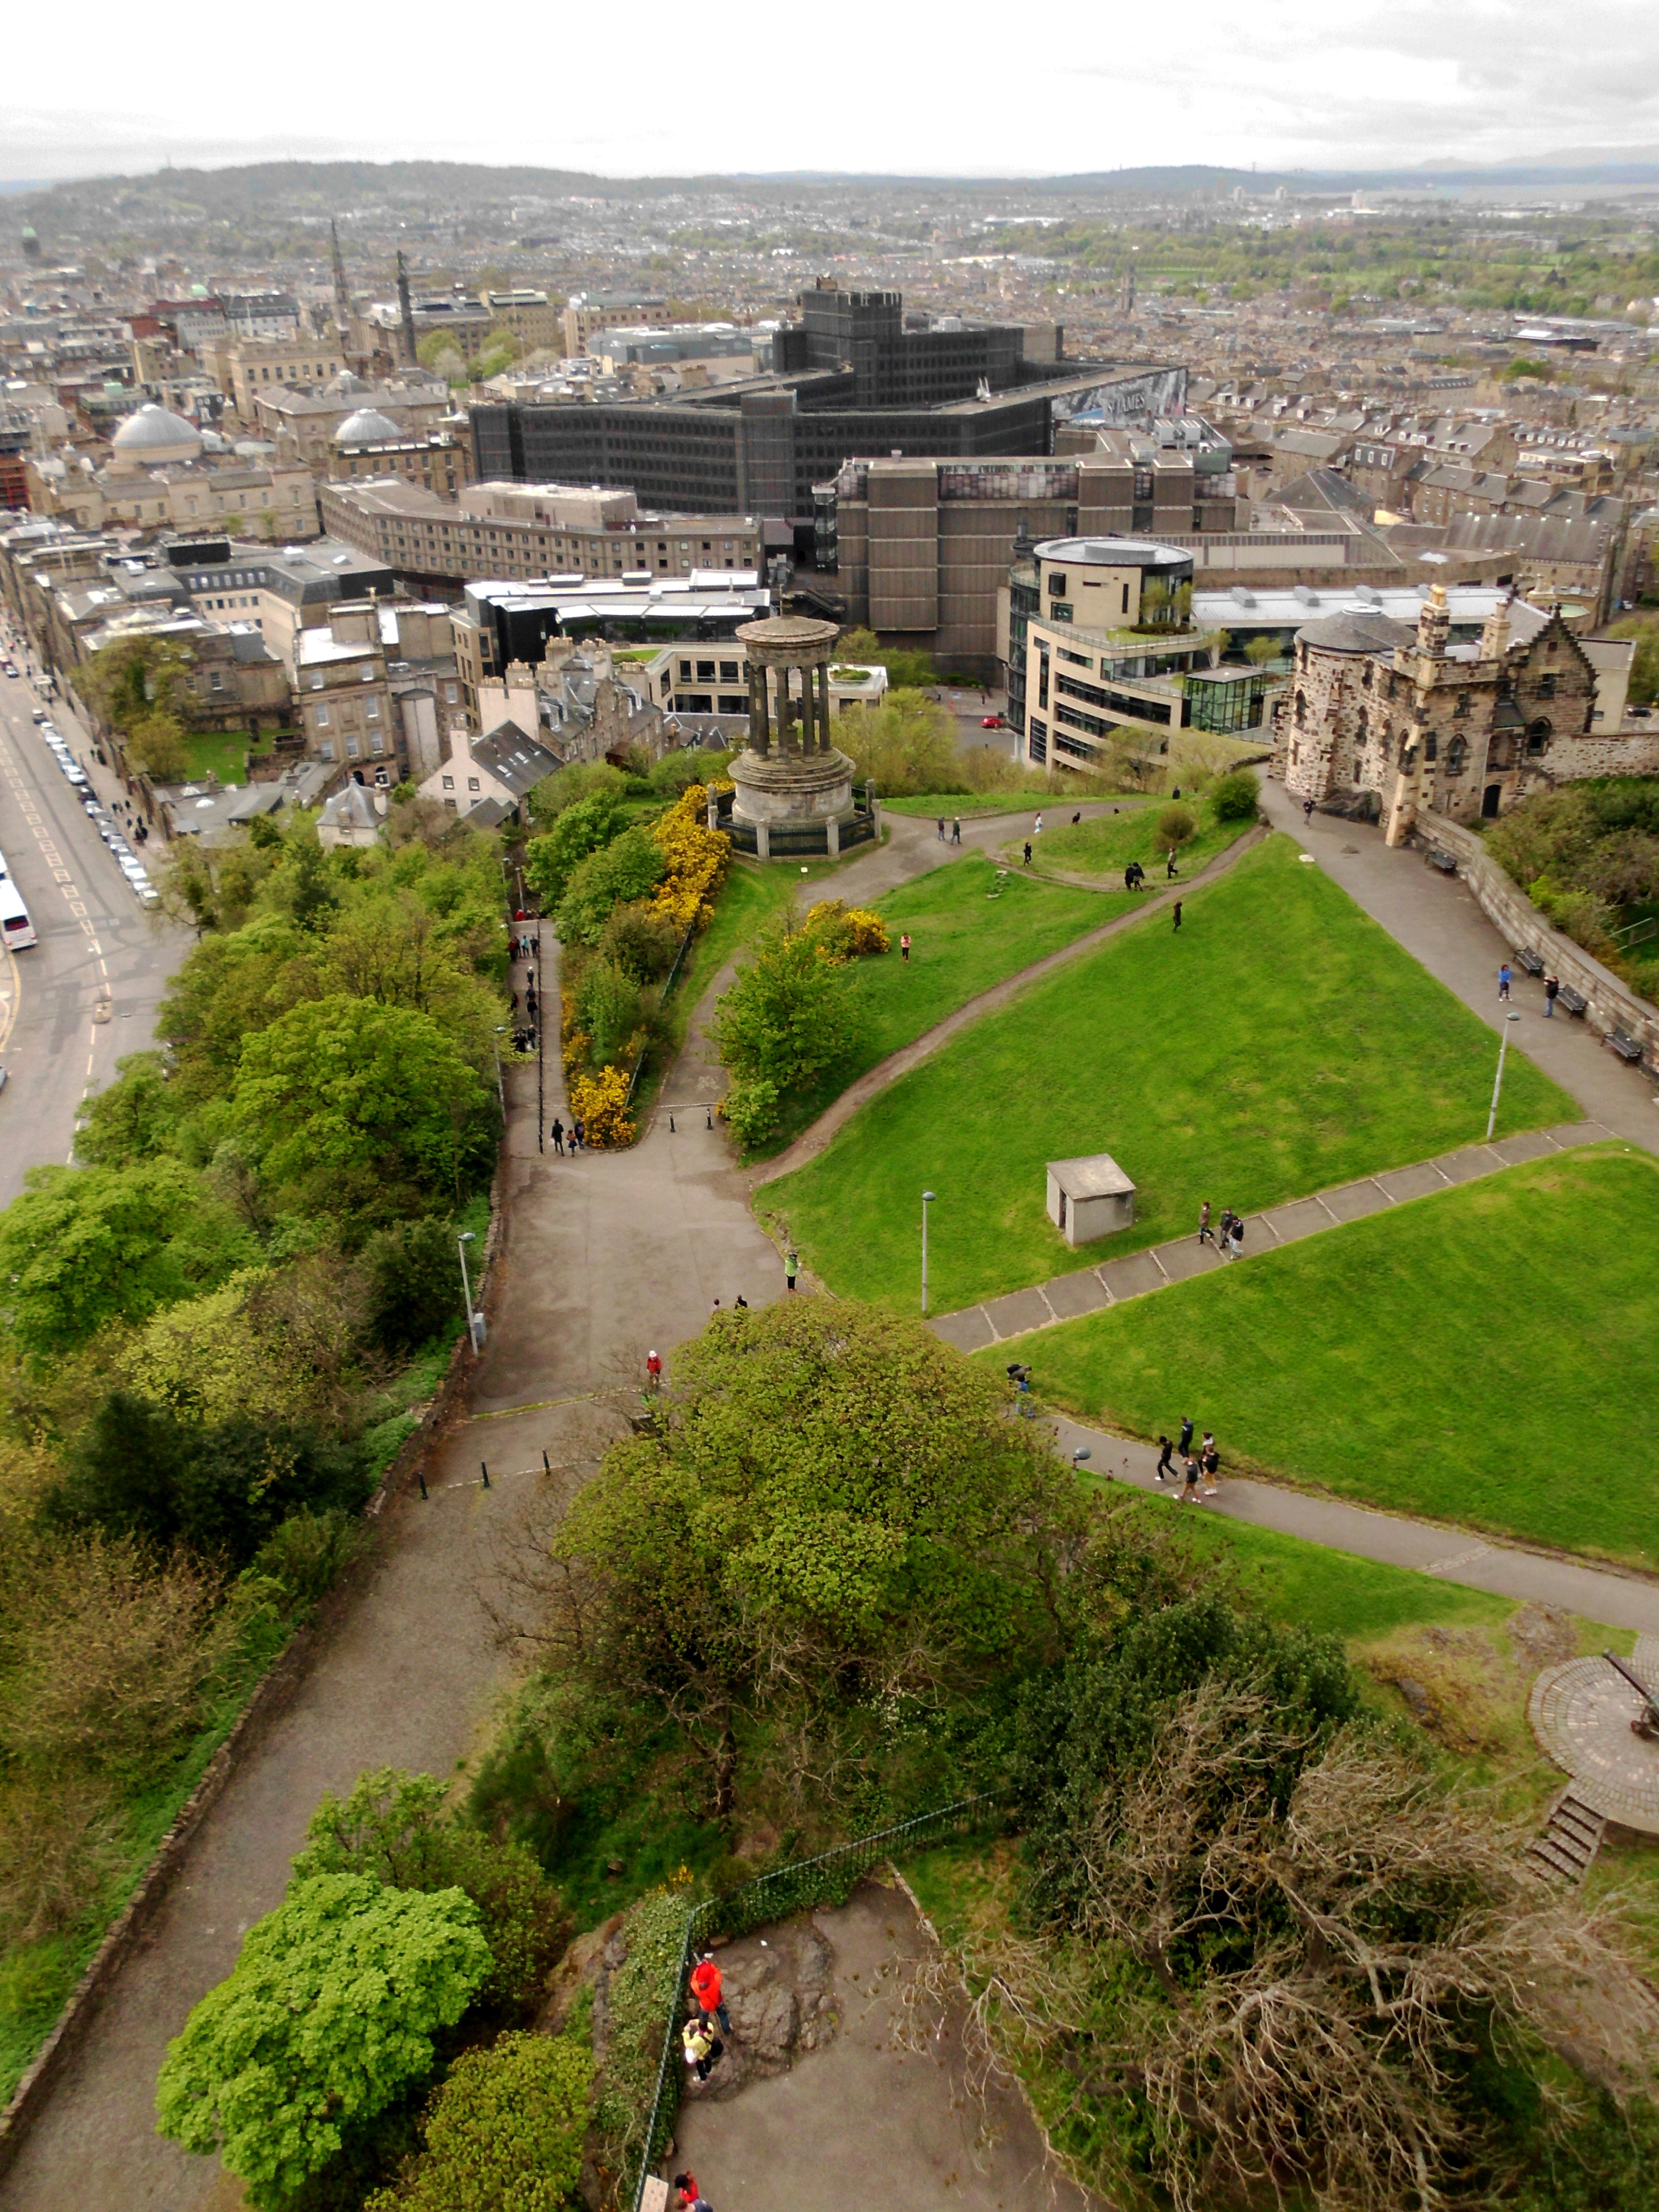
landscape, town, city, village, waterway, edinburgh, bird's eye view, aerial photography, calton hill, residential area, geological phenomenon